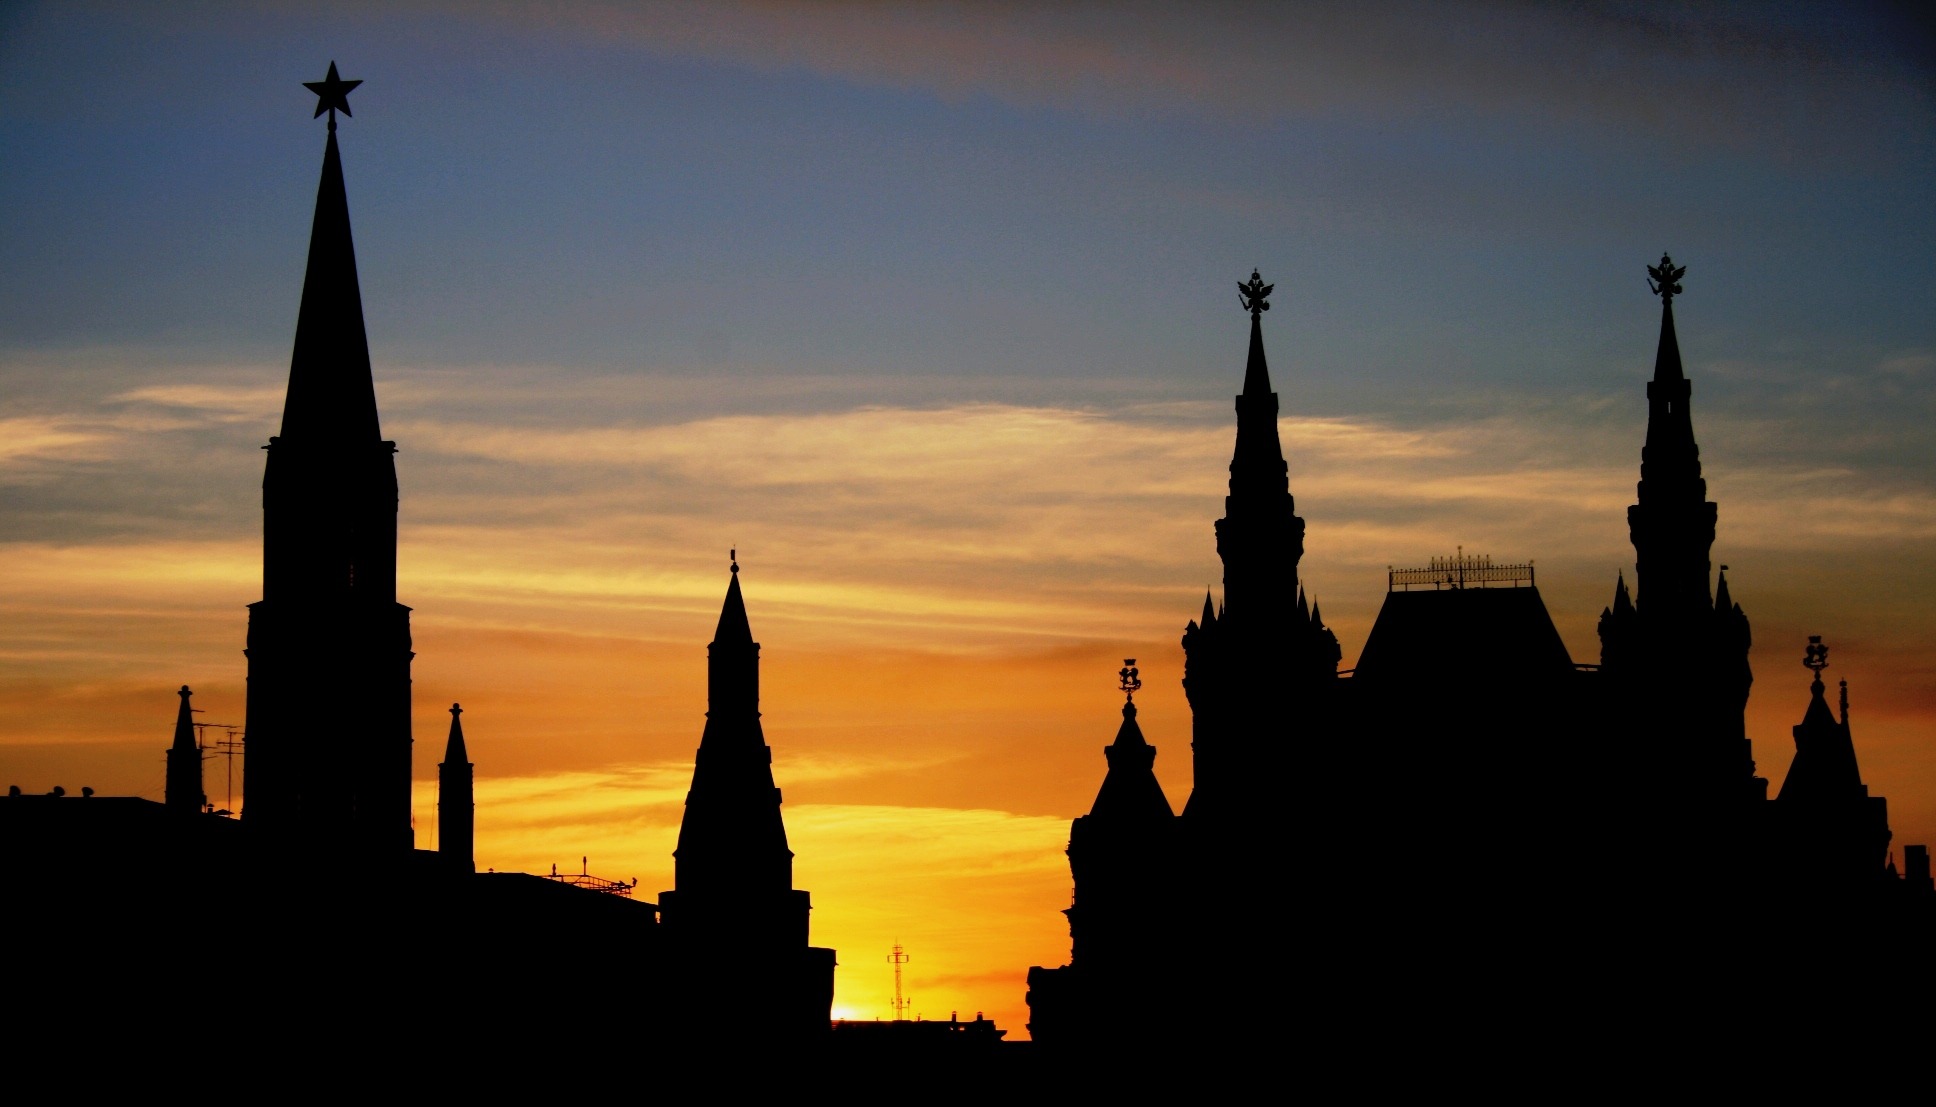
horizon, silhouette, sky, sunrise, sunset, skyline, morning, building, dawn, cityscape, dusk, evening, tower, landmark, outdoors, clouds, spire, spires